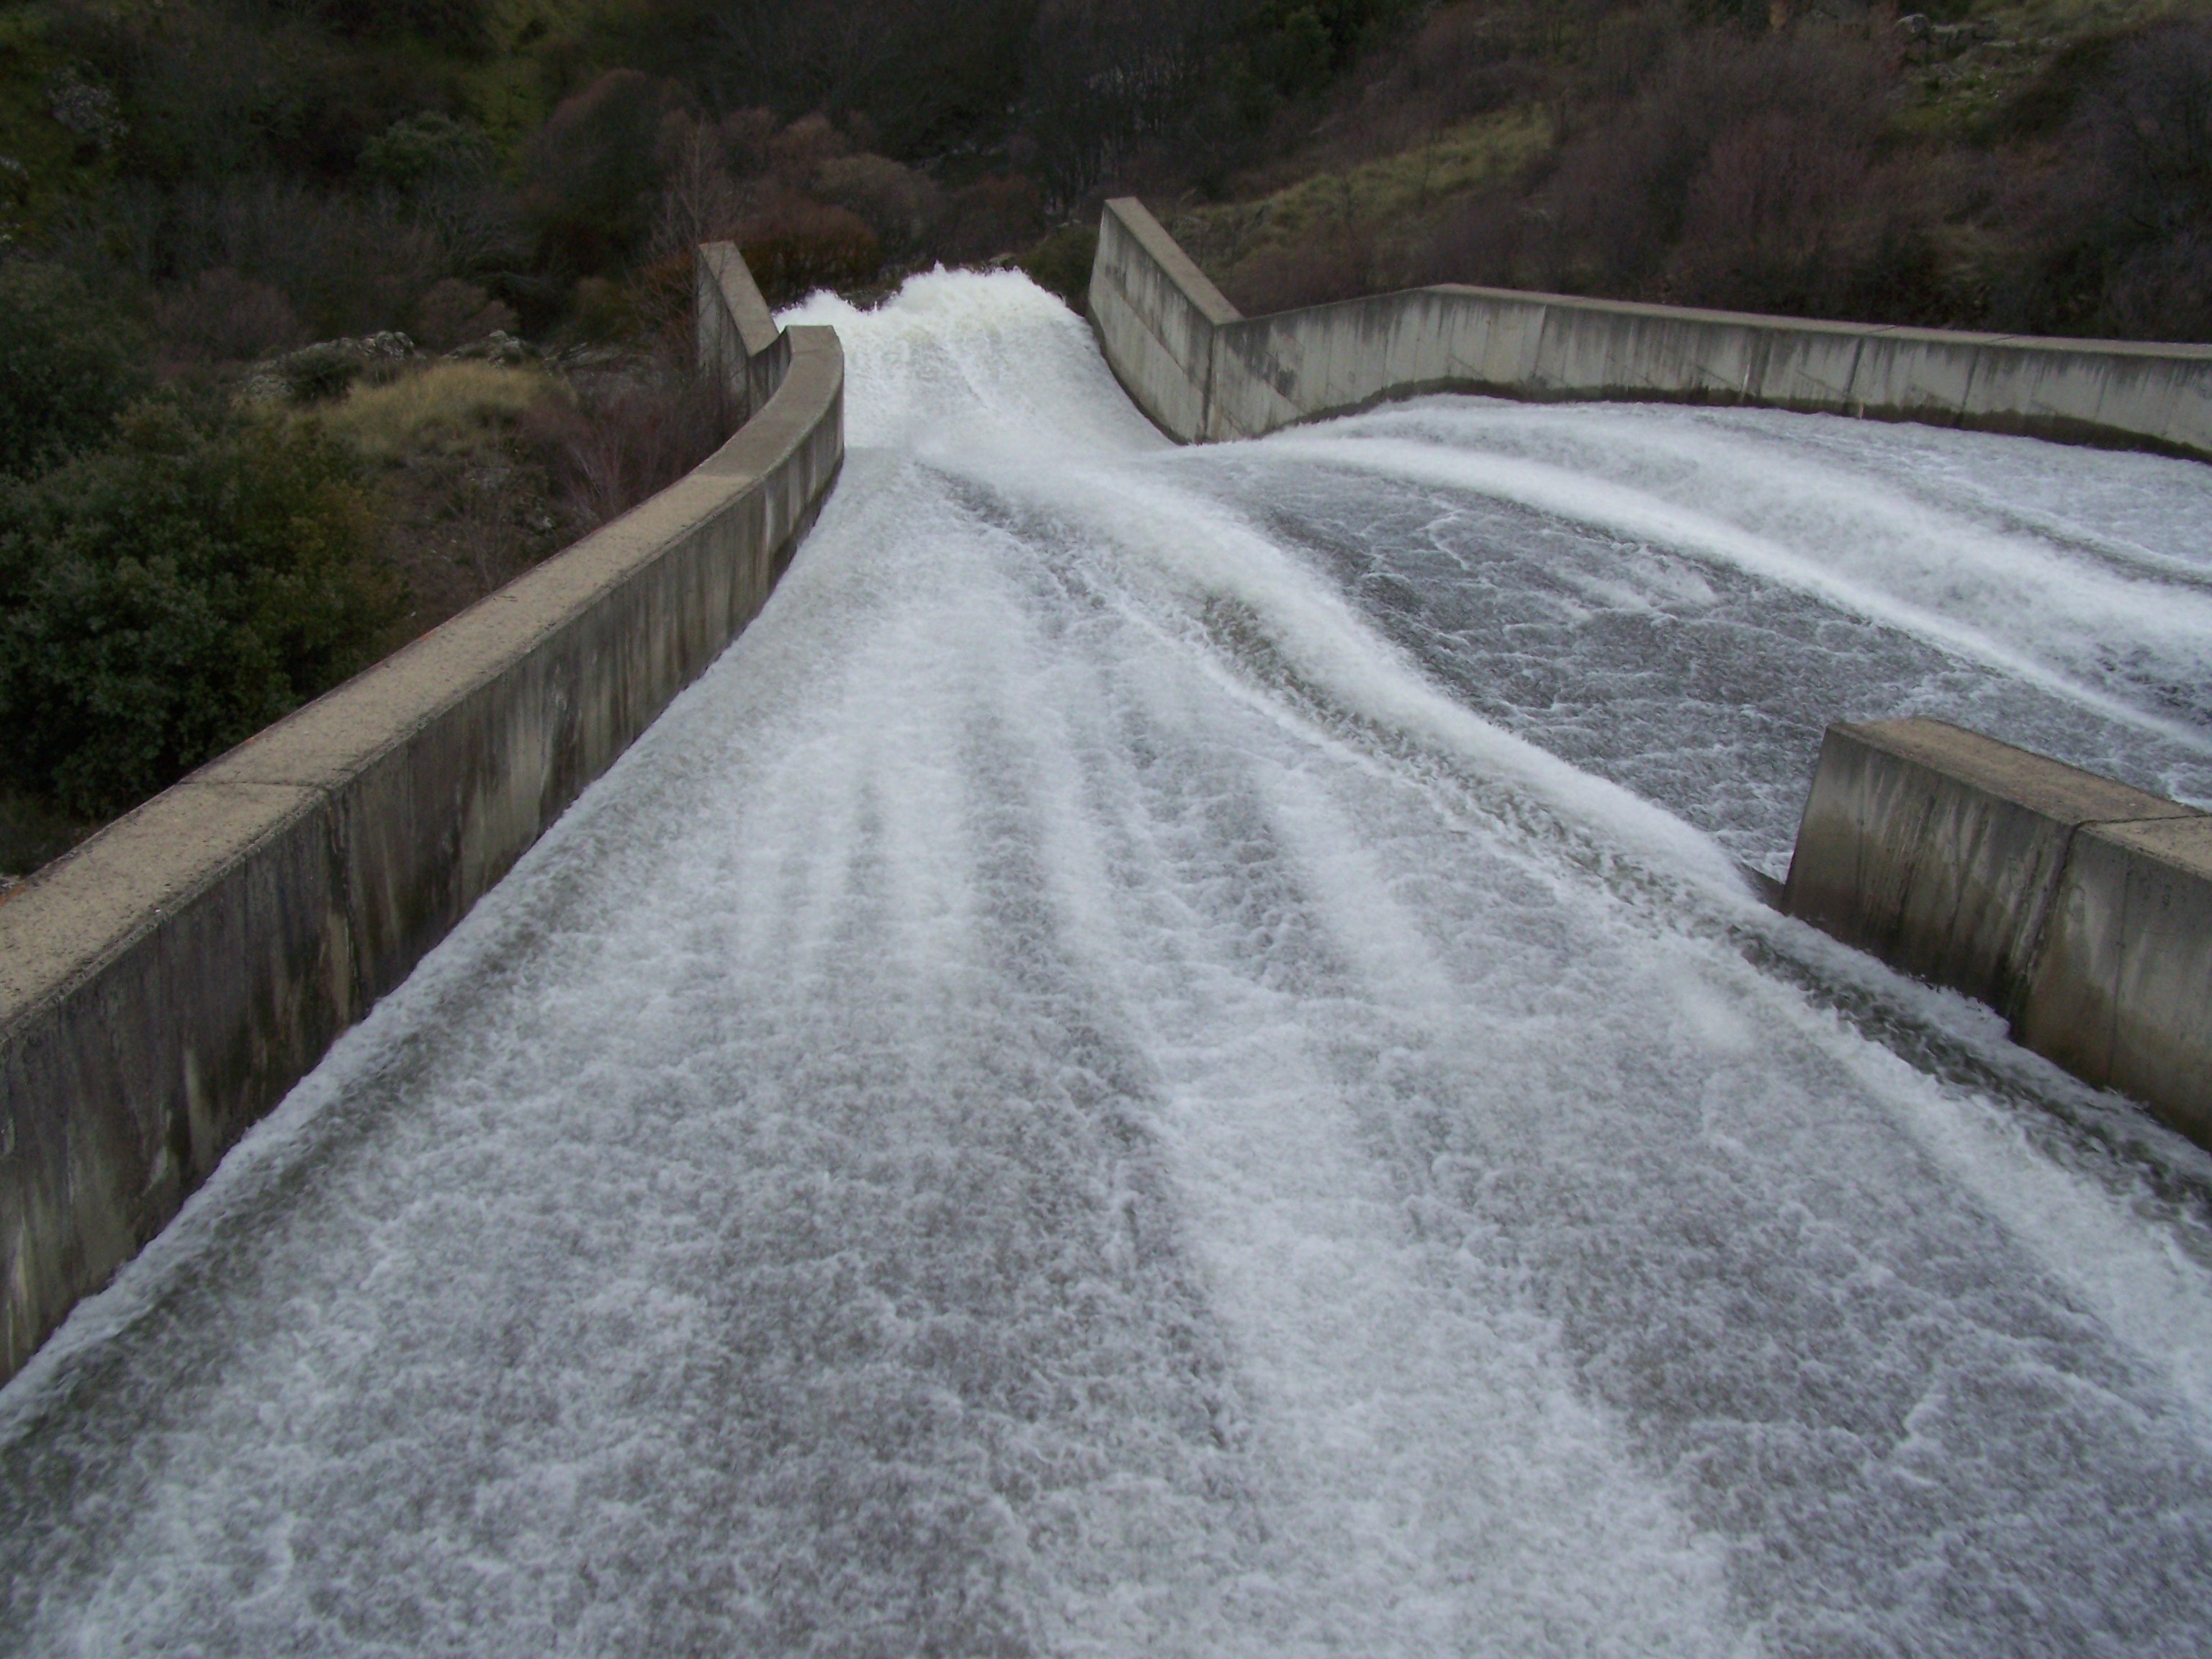
water, snow, winter, road, river, ice, weather, dam, reservoir, waterway, pontoon, avenue, infrastructure, segovia, spillway, geological phenomenon